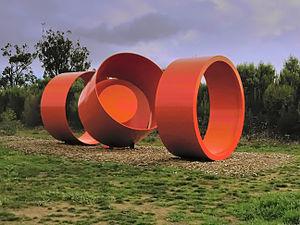
Ingeborg Viktoria "Inge" King le 26 novembre 1915 à Berlin, et morte le 23 avril 2016 à Melbourne, est une sculptrice germano-australienne. Elle a reçu de nombreuses commandes publiques. Son travail se déroule dans des collections publiques et privées. Son œuvre la plus connue est Forward Surge au Arts Centre Melbourne. Elle devient membre de l'ordre d'Australie en janvier 1984.